Robert Rauschenberg

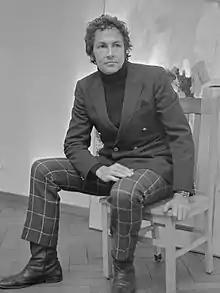
Rauschenberg in 1968

Milton Ernest "Robert" or "Bob" Rauschenberg (October 22, 1925 – May 12, 2008) was an American painter and graphic artist whose early works anticipated the Pop art movement. Rauschenberg is well known for his Combines (1954–1964), a group of artworks which incorporated everyday objects as art materials and which blurred the distinctions between painting and sculpture. Rauschenberg was primarily a painter and a sculptor, but he also worked with photography, printmaking, papermaking and performance.